Intel 8080

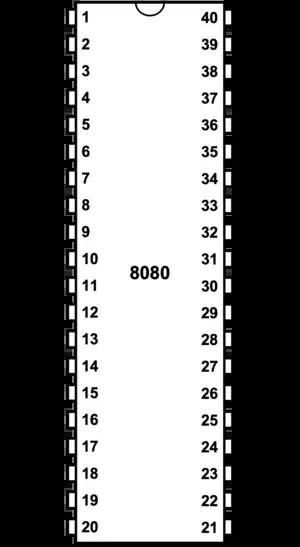
8080 pinout

The address bus has its own 16 pins, and the data bus has 8 pins that are usable without any multiplexing. Using the two additional pins (read and write signals), it is possible to assemble simple microprocessor devices very easily. Only the separate IO space, interrupts, and DMA need added chips to decode the processor pin signals. However, the pin load capacity is limited; even simple computers often require bus amplifiers.